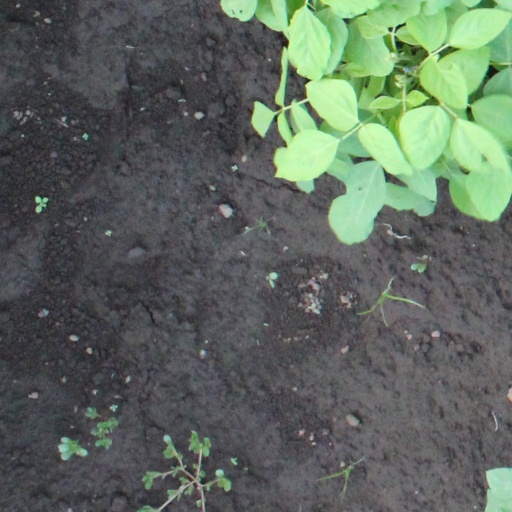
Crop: soybean